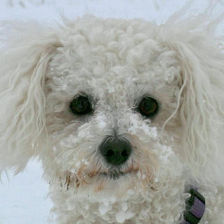
Label: animals